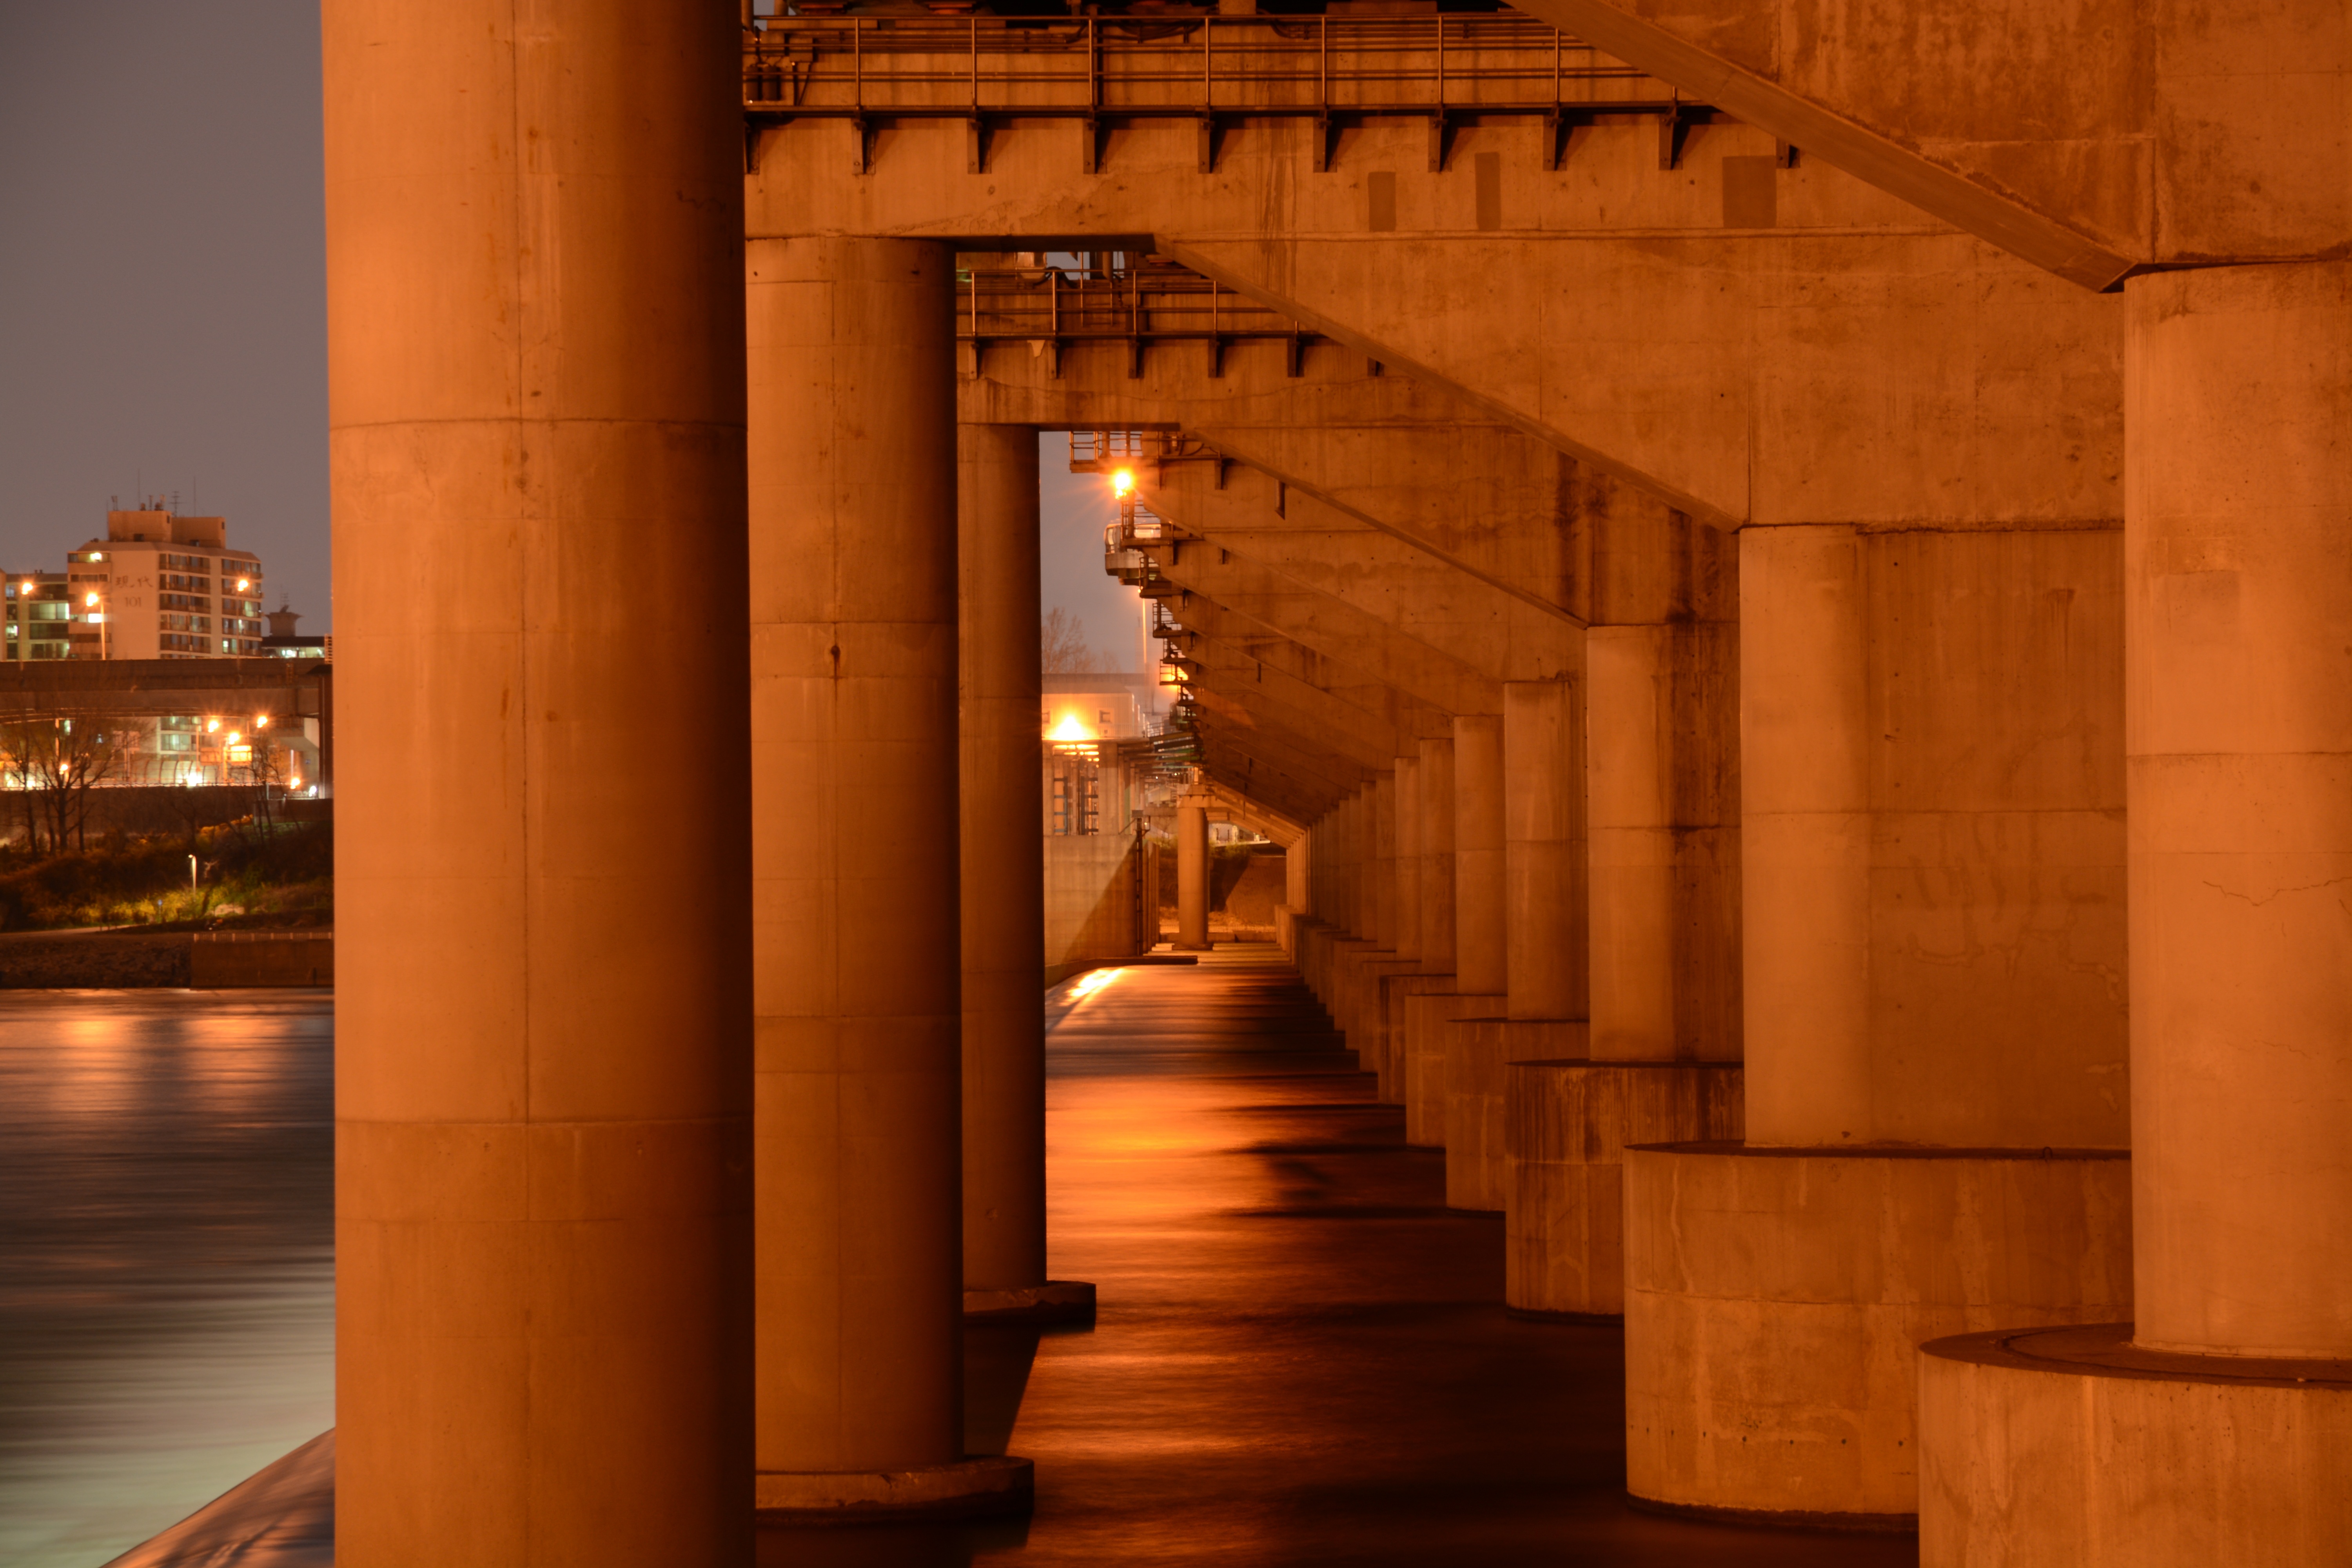
architecture, structure, wood, bridge, night, river, arch, column, korea, temple, night view, han river, ancient history, bridge illumination, chapter impressions, jamsil bridge